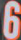
Number: 6